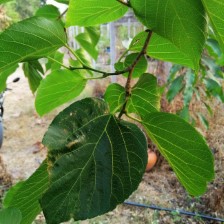
Variety: TaiwanMeacho